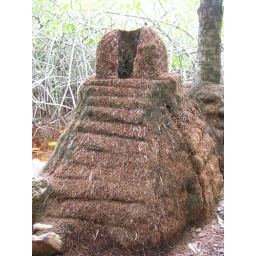
base of a tree eaten by termites -- resembles a classic mayan stepped pyramid